Binding post

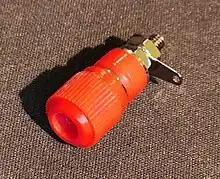
A binding post, colored red, which usually indicates a positive terminal.

A binding post is a connector commonly used on electronic test equipment to terminate (attach) a single wire or test lead. They are also found on loudspeakers and audio amplifiers as well as other electrical equipment.